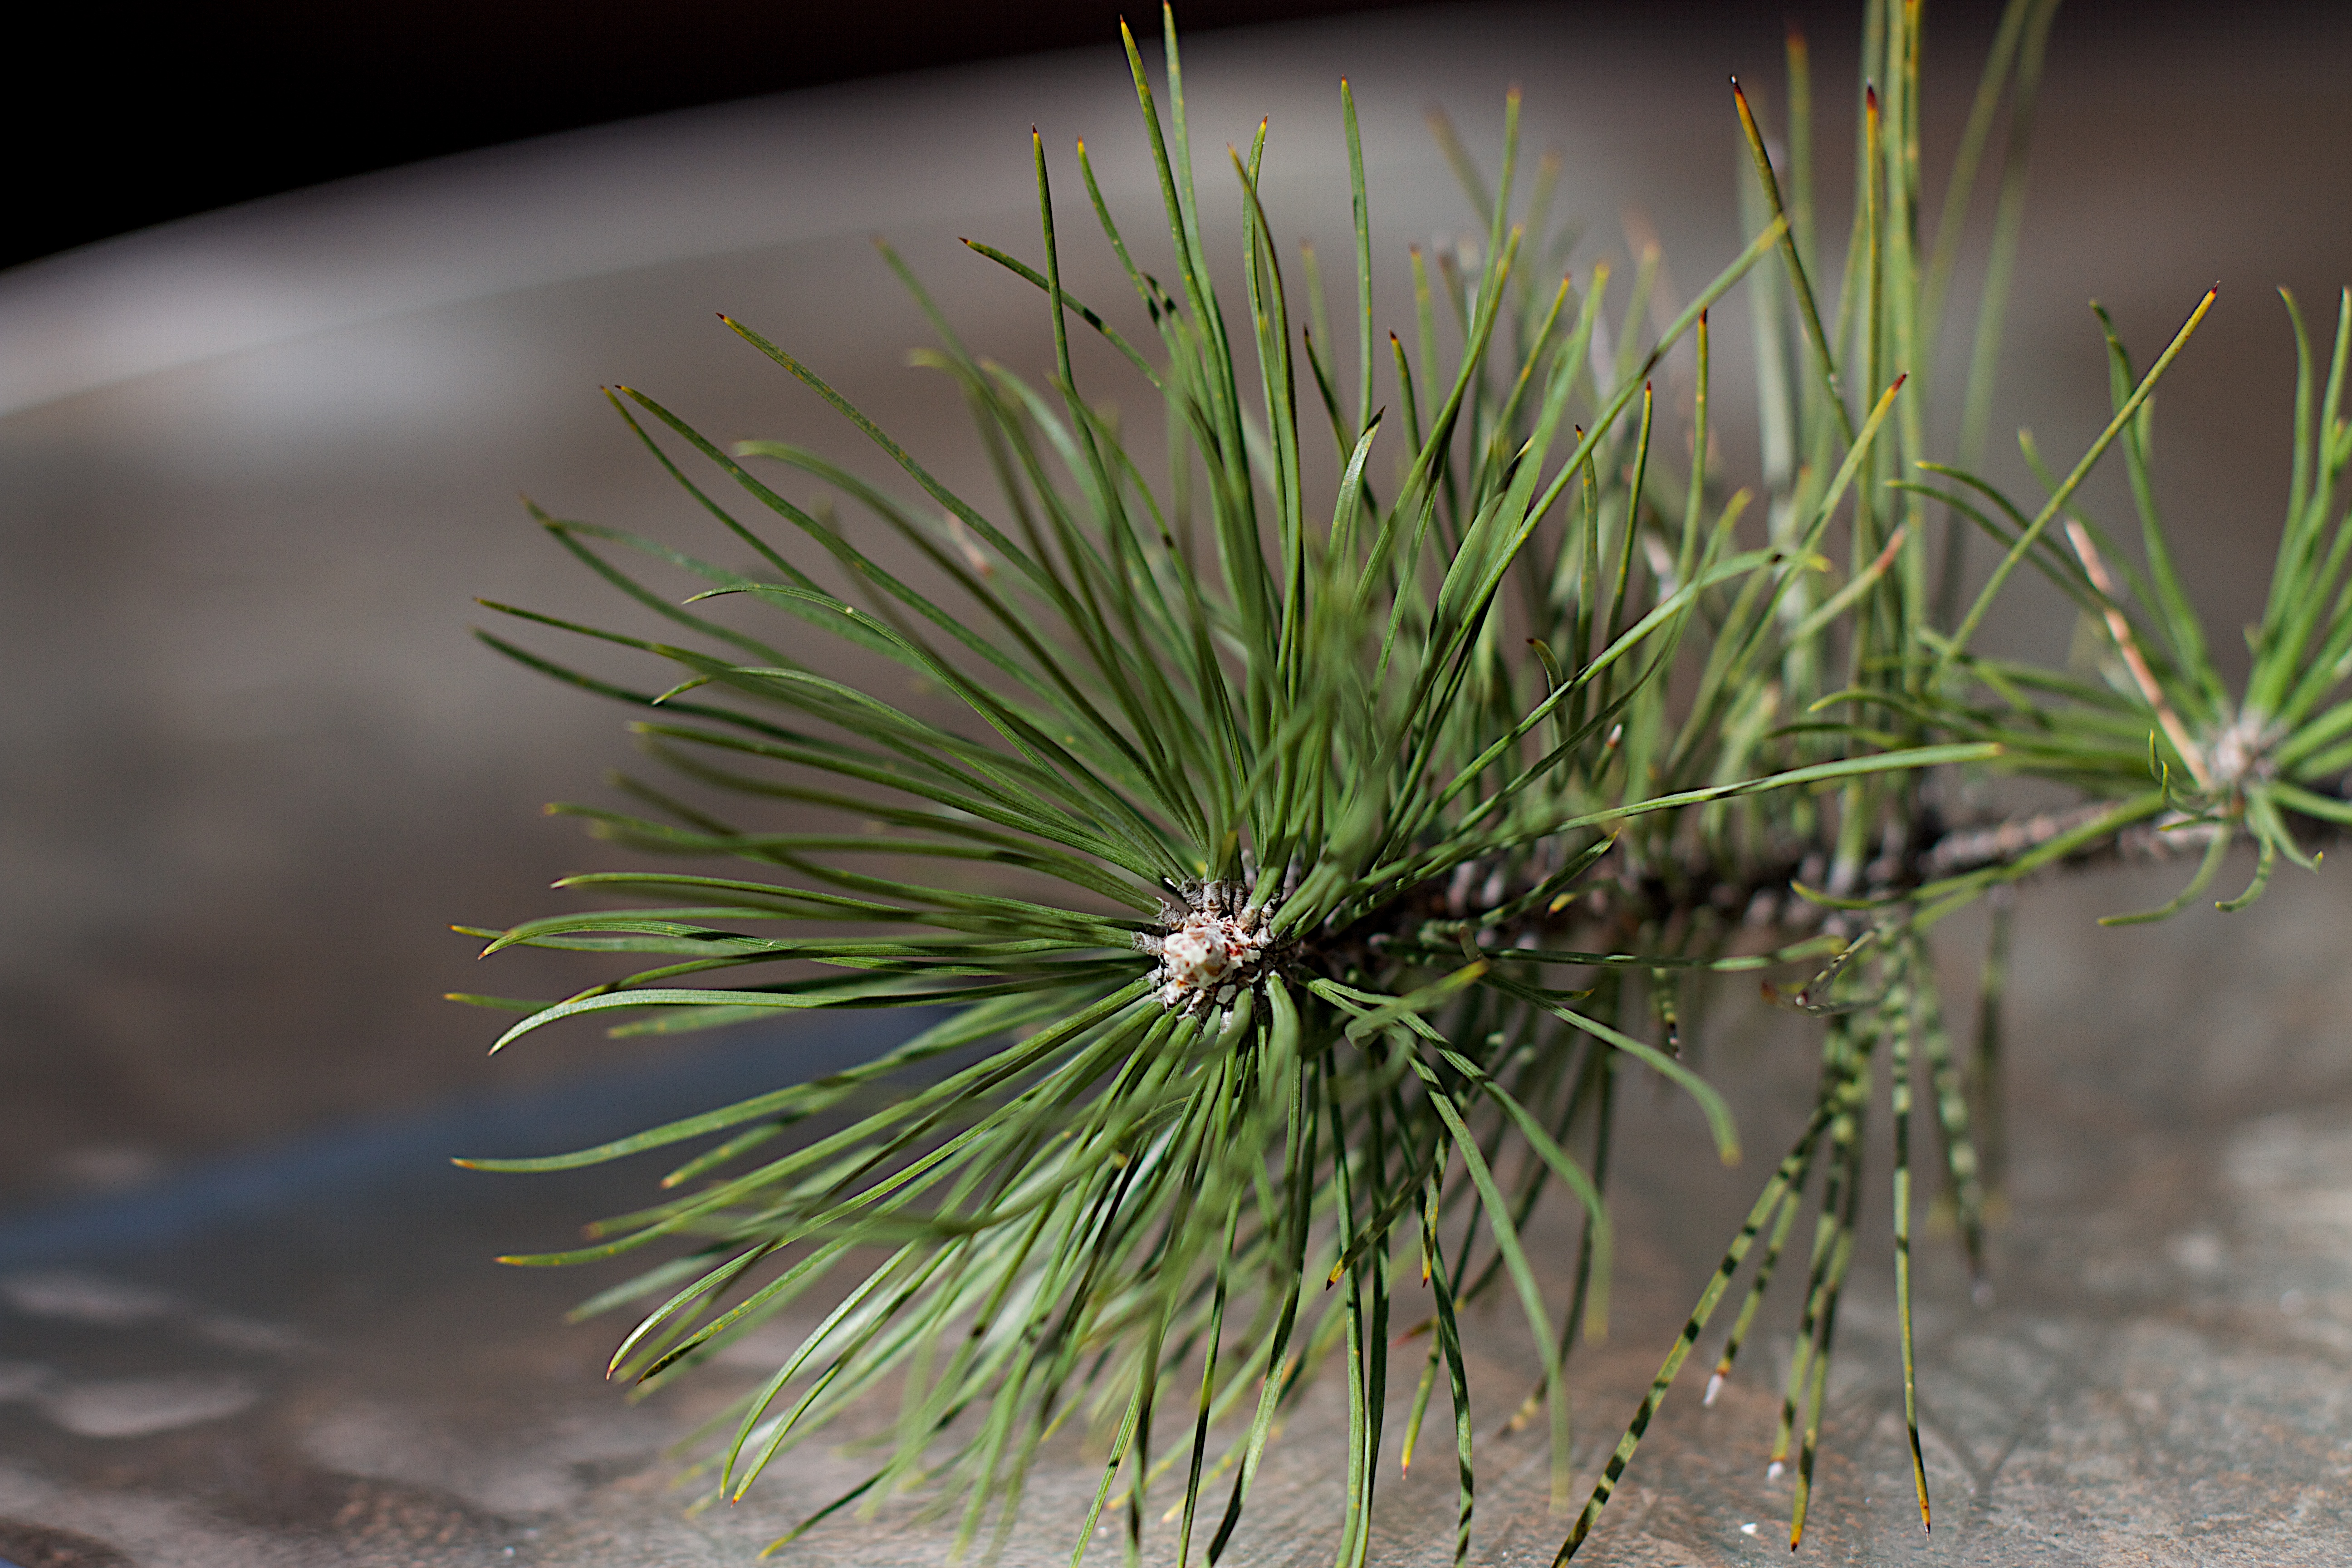
tree, grass, branch, plant, leaf, flower, botany, fir, flora, twig, conifer, cool image, spruce, larch, macro photography, flowering plant, pine family, grass family, plant stem, woody plant, land plant, arecales